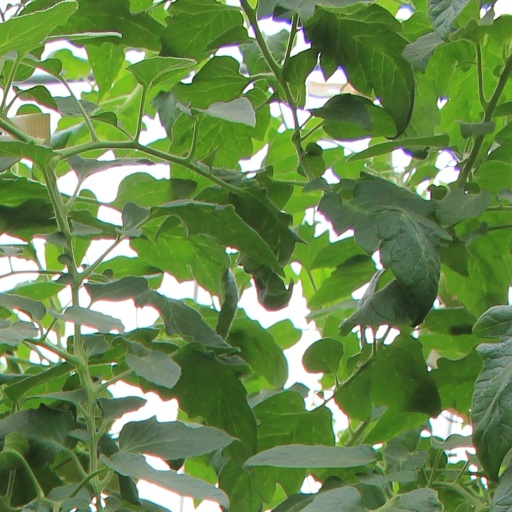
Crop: tomato